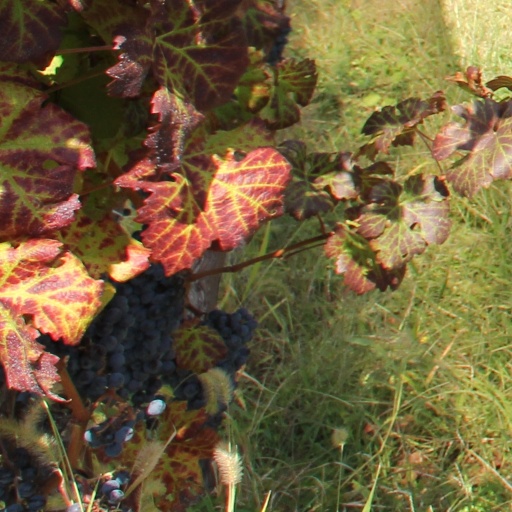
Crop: grape